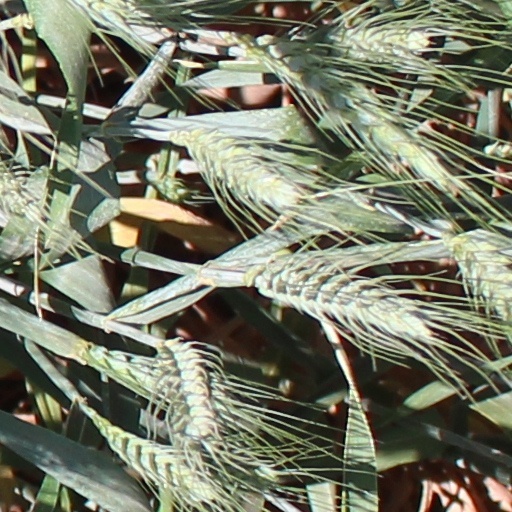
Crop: wheat